Isabella Goodwin

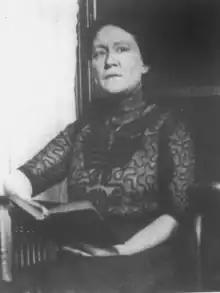
Isabella Goodwin, c.1915

Isabella Goodwin (née Loghry) was an American police officer and the first female detective in New York City.